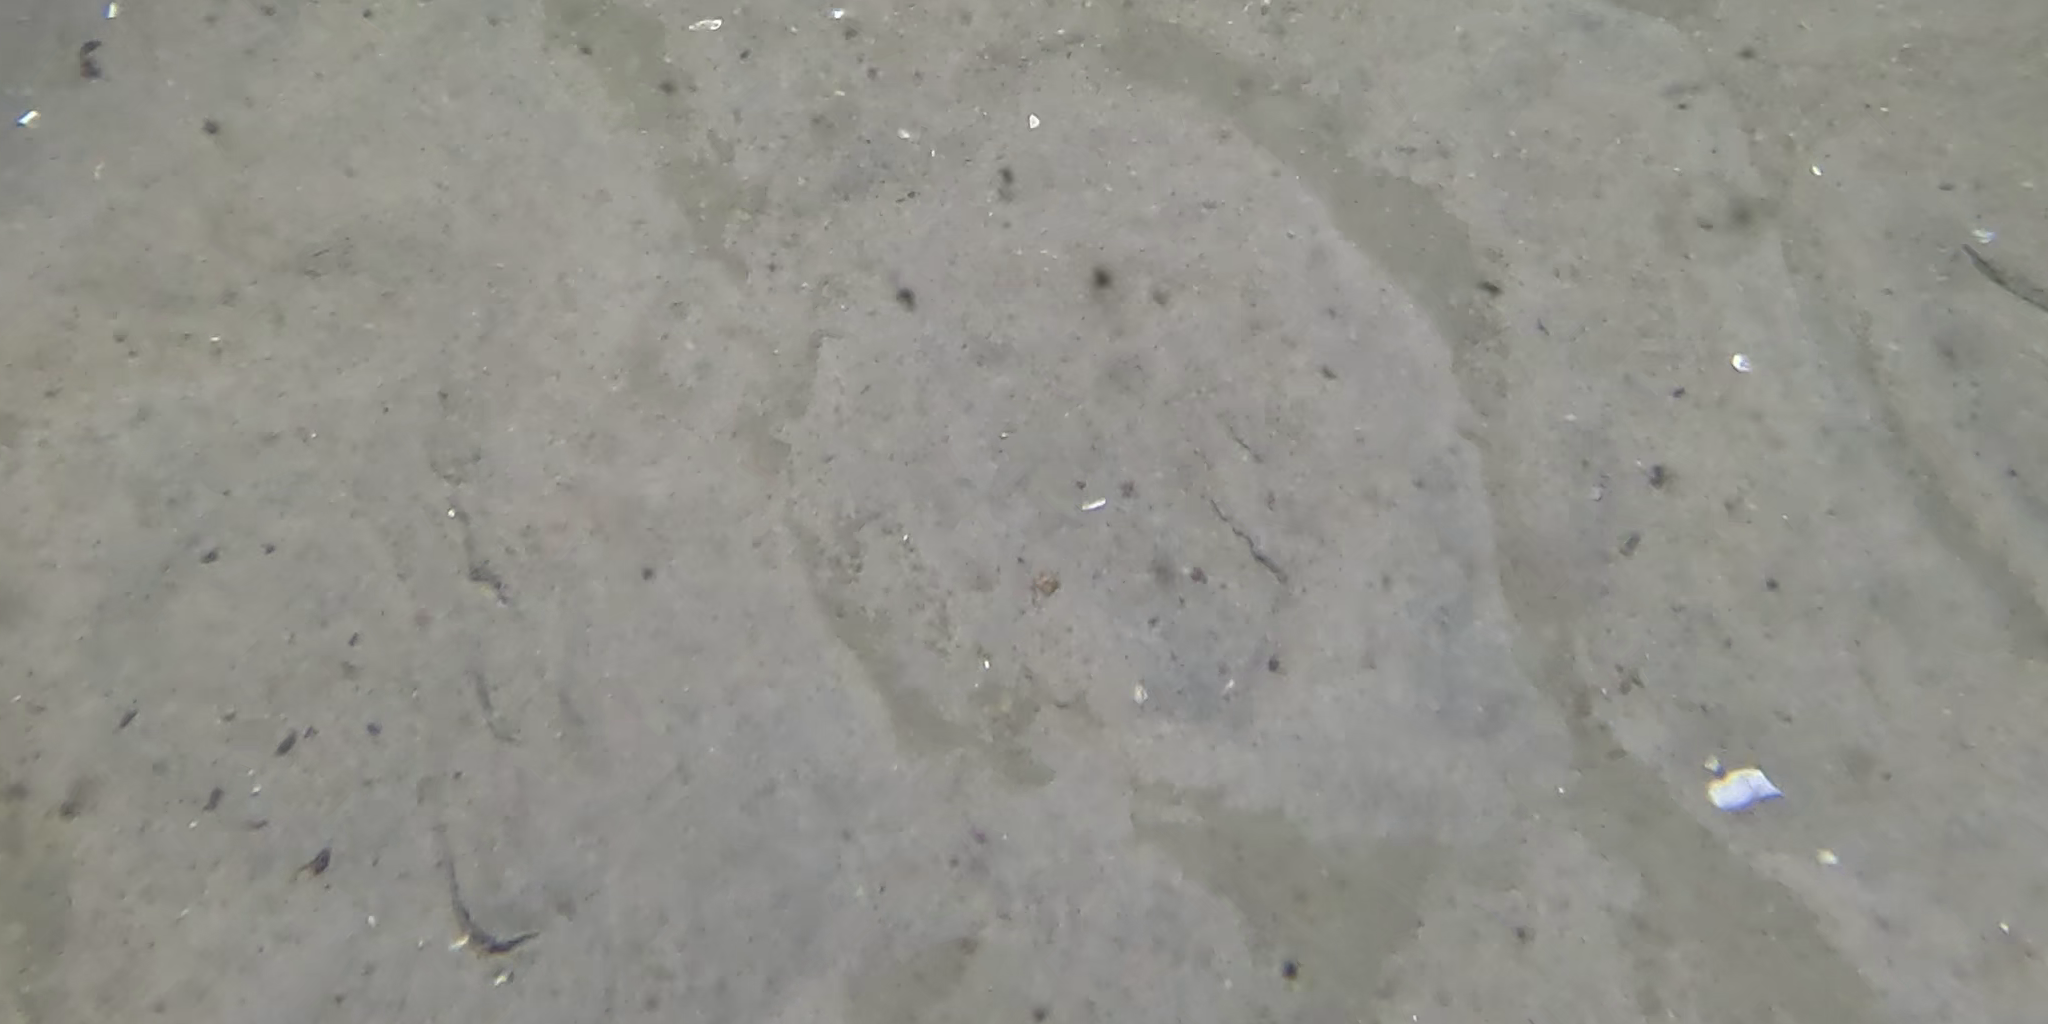
Seabed habitat: sand